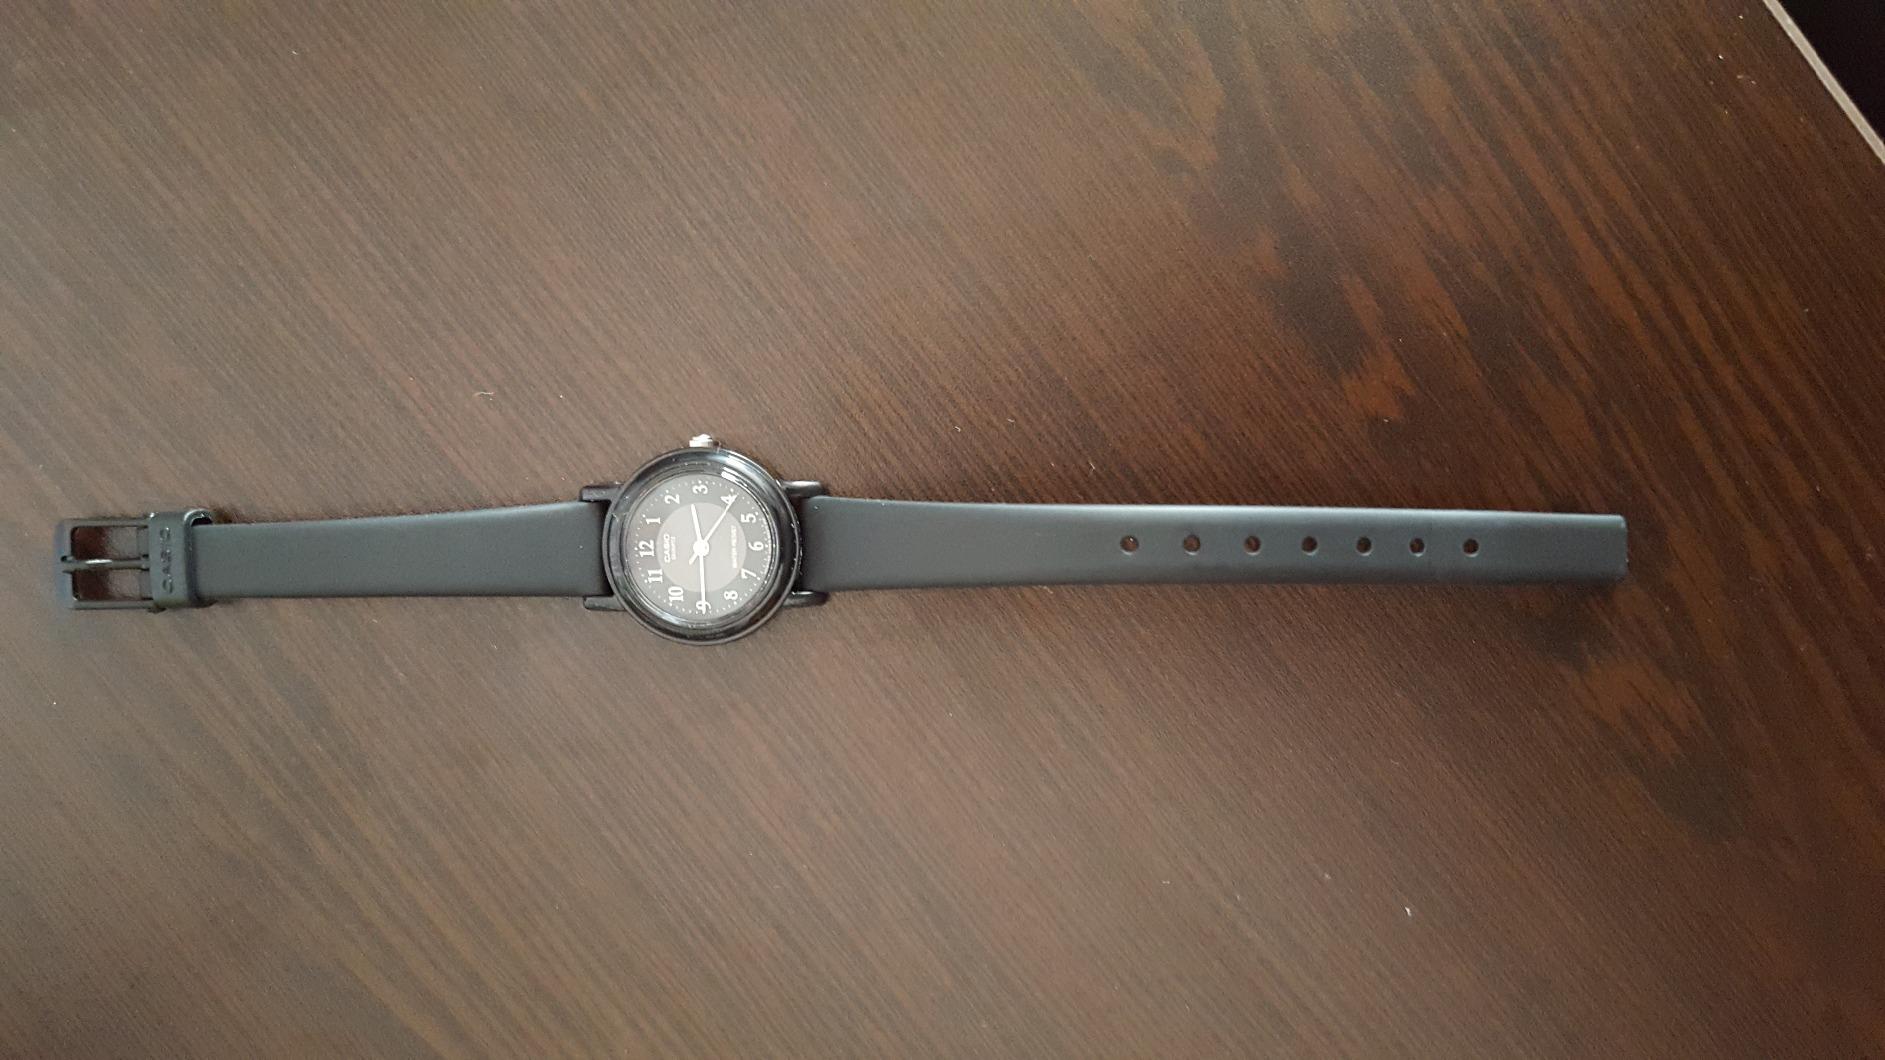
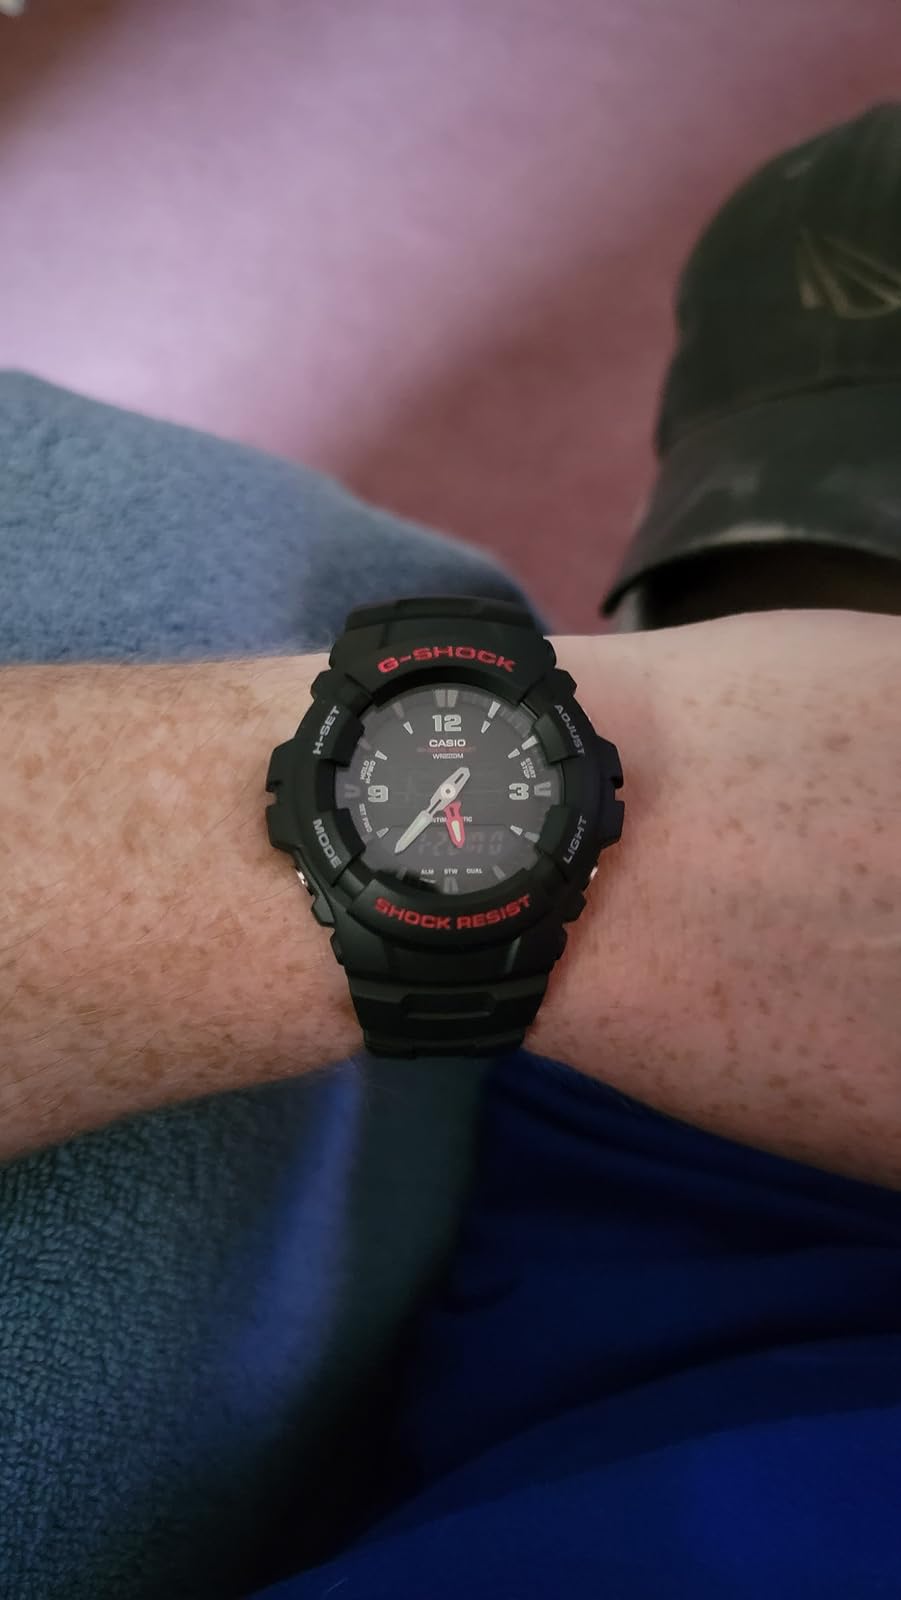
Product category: accessories_watch
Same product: no